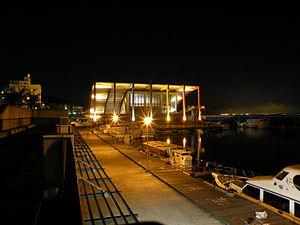
L'île Lamay ou Petite Liuqiu est une île administrée par Taïwan sous le nom de canton de Liuqiu appartenant au comté de Pingtung. Couvrant une superficie de 6,8 km², elle se situe à 15 km à l'ouest de la commune de Donggang. Elle constitue la seule grande île de corail de Taïwan. La population totale de l'île atteint environ 13 000 habitants répartie dans huit villages.